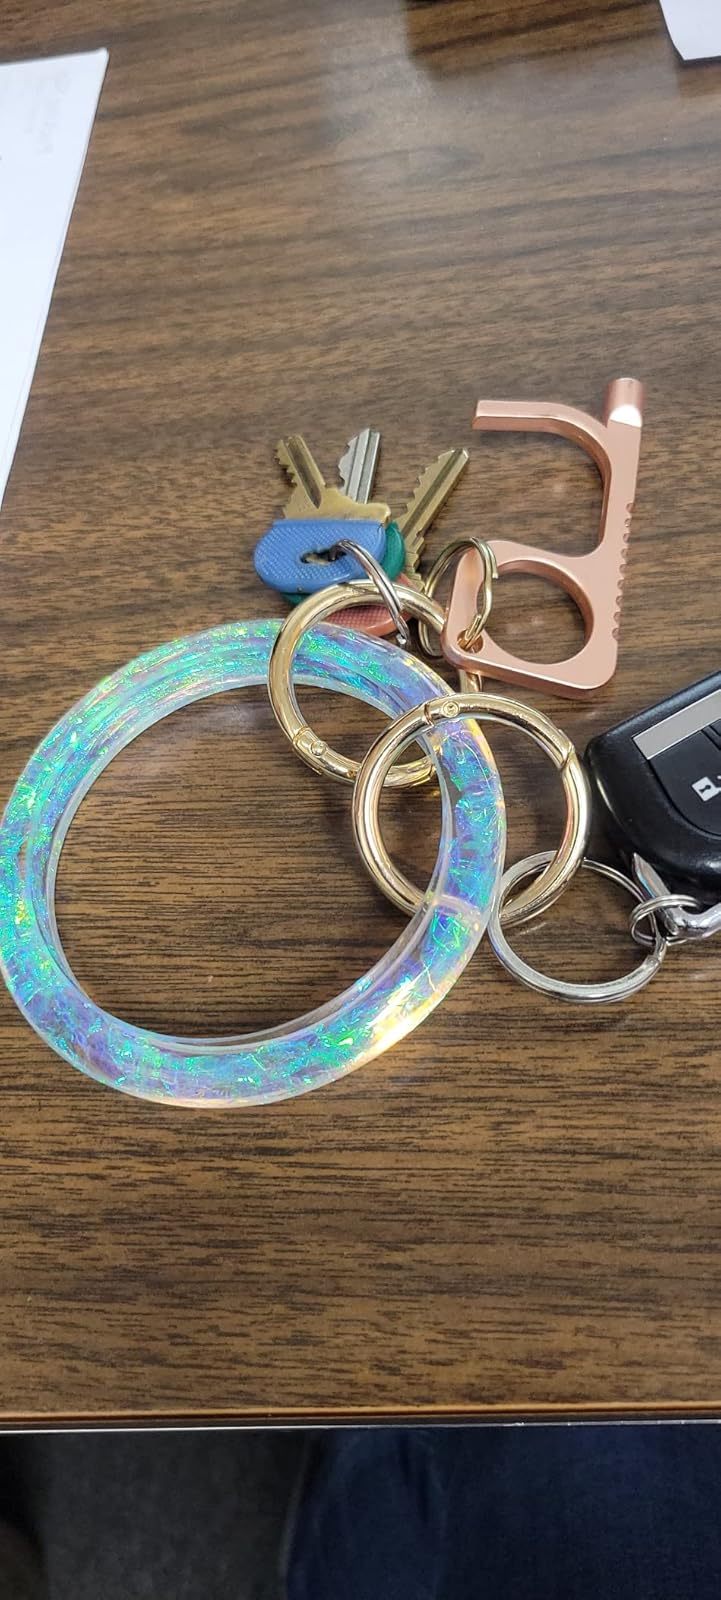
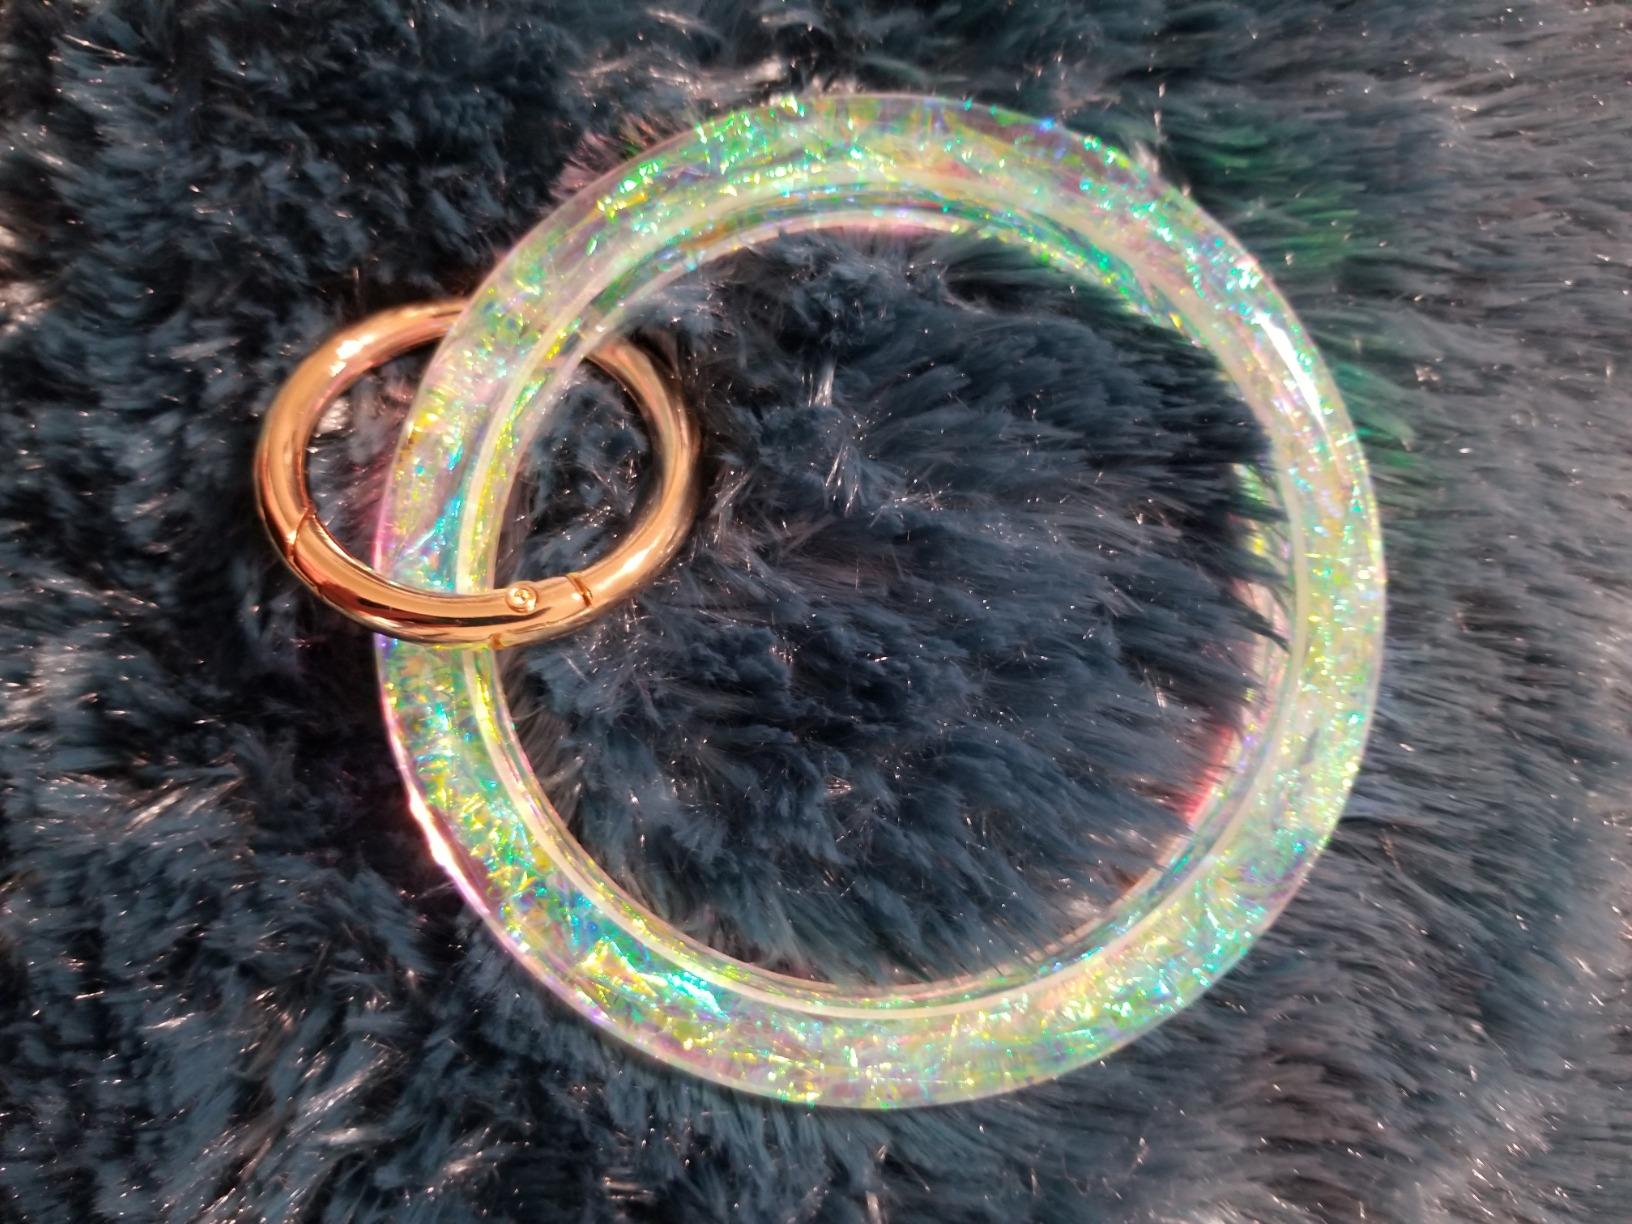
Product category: accessories_keychain
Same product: yes